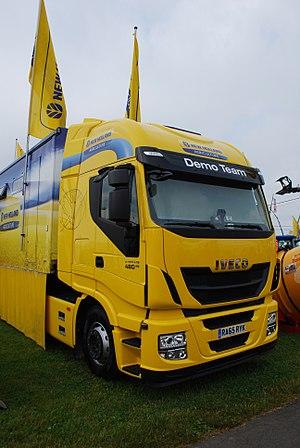
Vue de la Foire agricole de Libramont, dans le Luxembourg belge (82e édition en 2016).